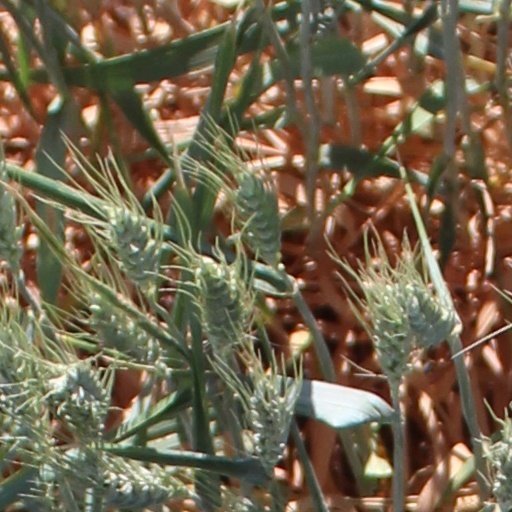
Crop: wheat